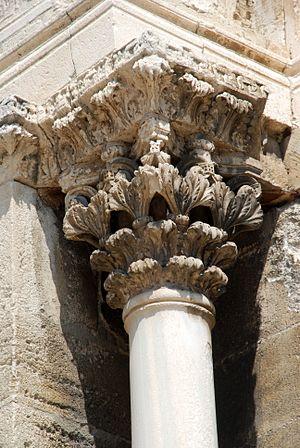
France - Provence - Tarascon - Église Sainte-Marthe de Tarascon
La Collégiale Royale Sainte-Marthe est une église romane située à Tarascon dans le département français des Bouches-du-Rhône et la région Provence-Alpes-Côte d'Azur.